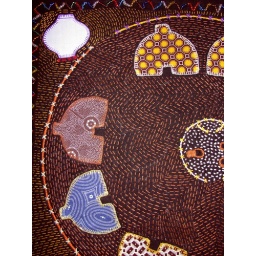
traditional Zulu bee-hive grass huts form a circle of protection around the central cattle kraal.